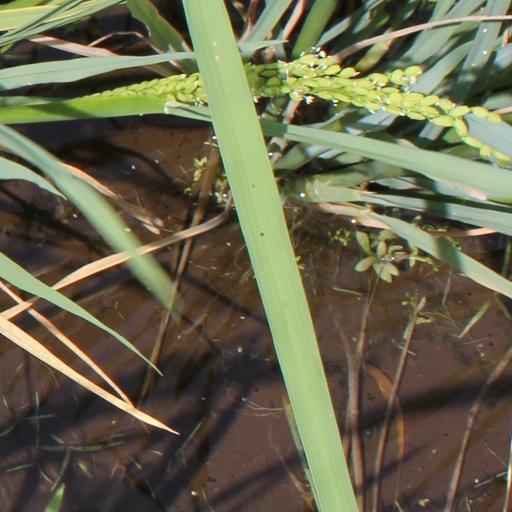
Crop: rice